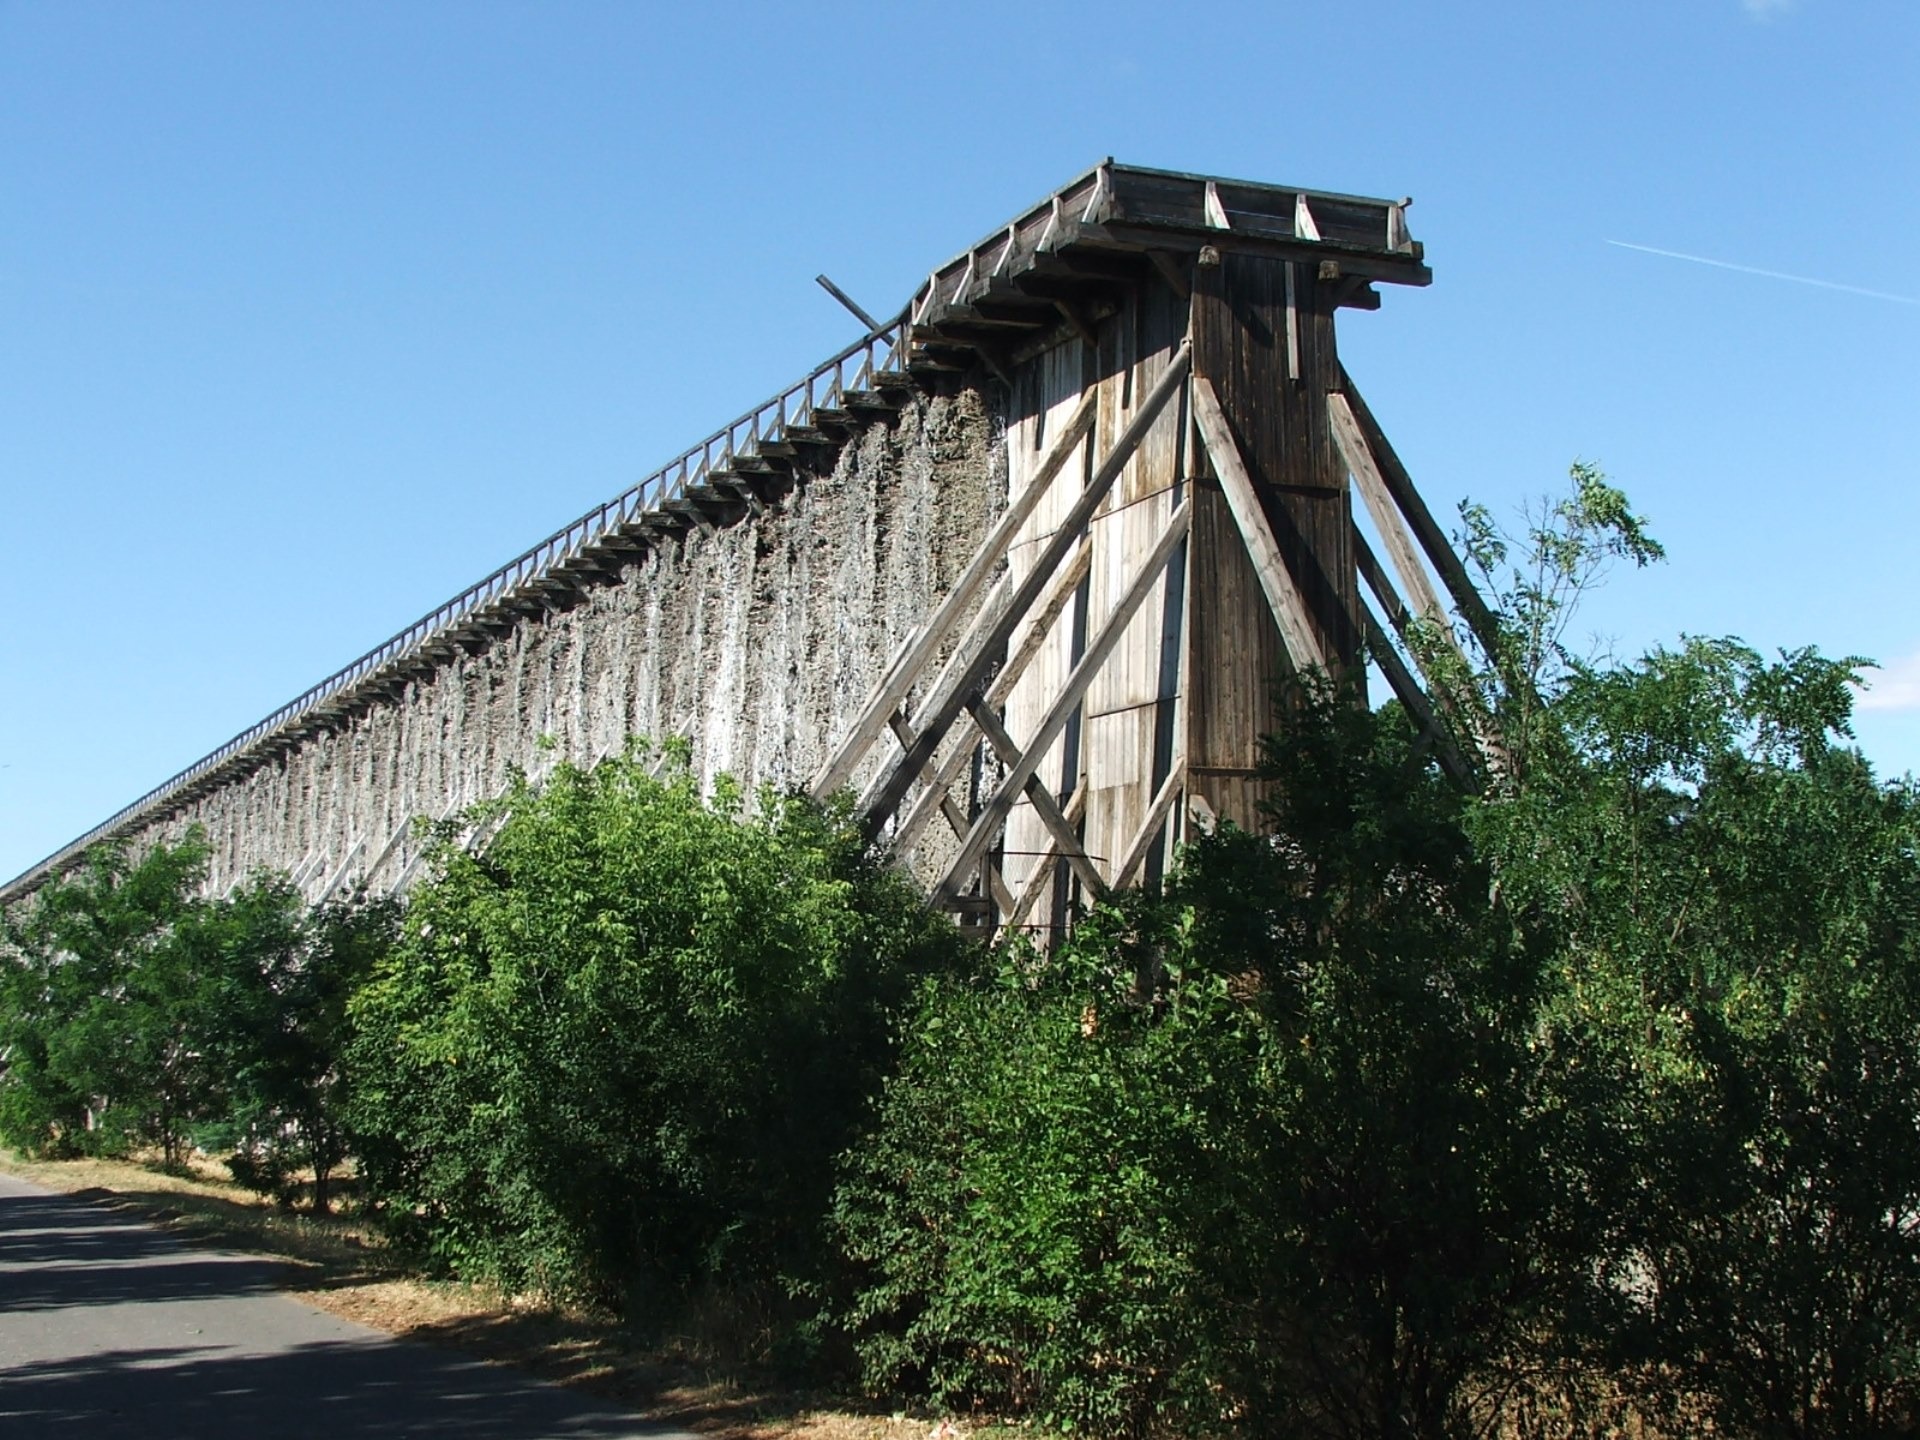
architecture, bridge, cooling towers, ciechocinek